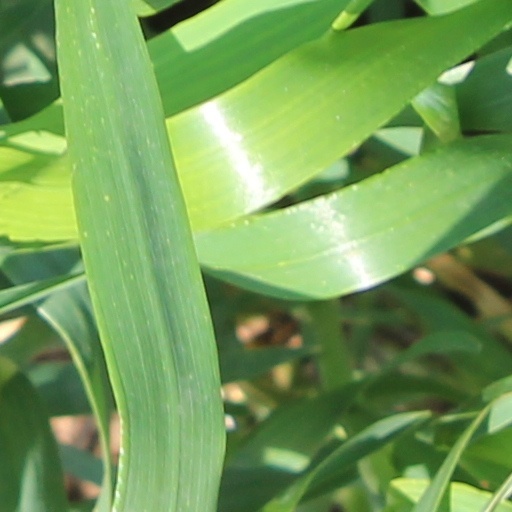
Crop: wheat